The Meet Group

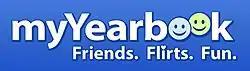
The myYearbook logo, which was used from 2005 to 2012

Two siblings, Dave and Catherine Cook, created myYearbook during their Spring break of 2005. They persuaded their older brother Geoff, who had founded EssayEdge and ResumeEdge from his Harvard dorm room, to invest in their project. At the launch of the site, Dave was a junior in high school and Catherine was a sophomore; the project was initially activated at Montgomery High School, in suburban New Jersey where they attended. The site was created entirely by workers in India.